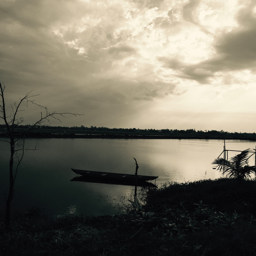
boat in river near our house .